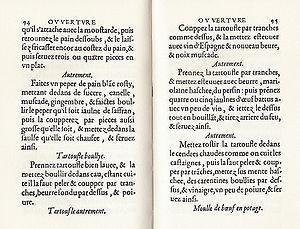
Fac-similé des quatre recettes pour la pomme de terre
Lancelot de Casteau est un Montois qui fut au XVIᵉ siècle maître-cuisinier de trois princes-évêques successifs de Liège : Robert de Berghes, Gérard de Groesbeek et Ernest de Bavière.
La cuisine de la pomme de terre, tubercule consommé depuis plus de 8 000 ans, ne s’est véritablement développée qu’après le XVIᵉ siècle, et a mis près de trois siècles pour s'imposer dans certaines contrées. Au XXᵉ siècle, cette cuisine se pratique sur tous les continents, car la pomme de terre, source de glucides, de protéines et de vitamine C, facile à cultiver, devient l’un des aliments de base de l’humanité ; le mode de préparation peut cependant en modifier la valeur nutritionnelle.